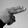
ASL letter: H